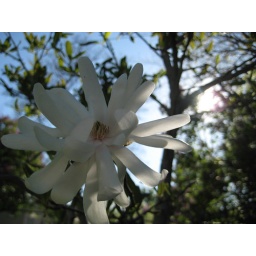
the last flower left on the little tree in the backyard. squirrels kept eating buds off it before it bloomed.